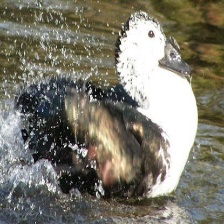
Species: KNOB BILLED DUCK
Scientific name: SARKIDIORNIS MELANOTOS
ImageNet parent category: drake